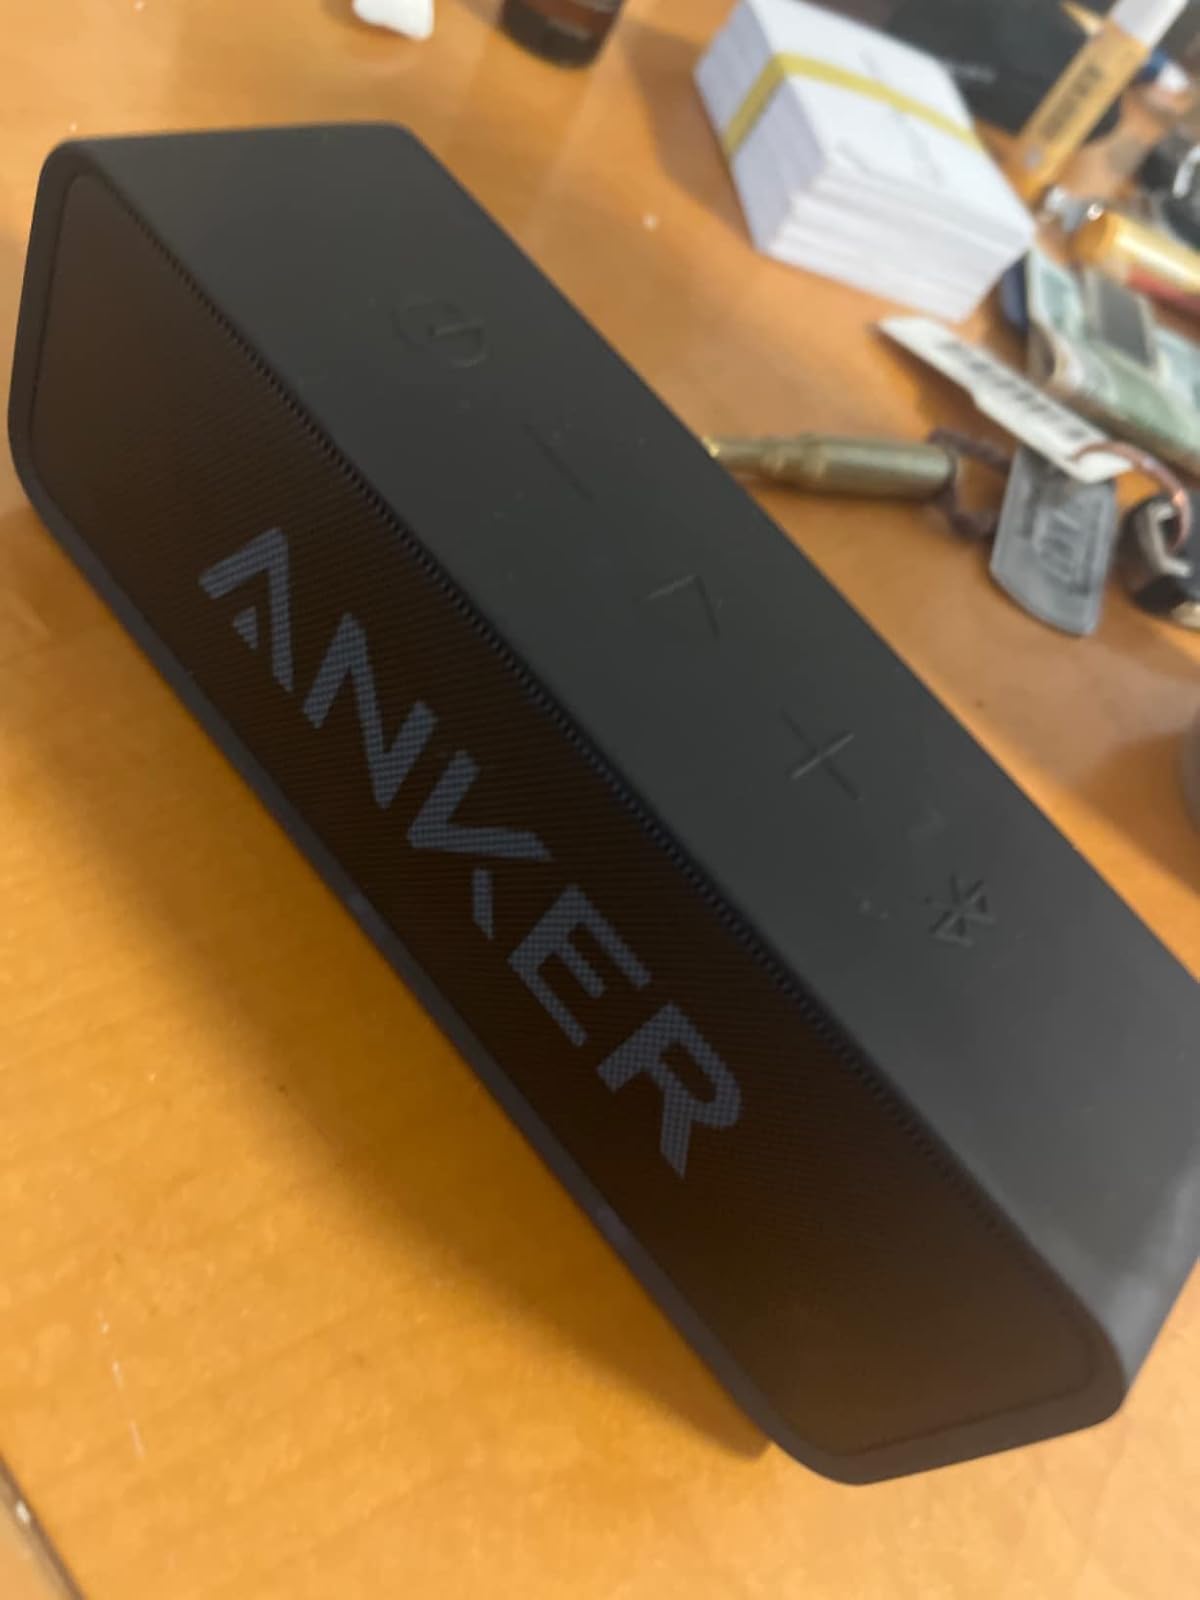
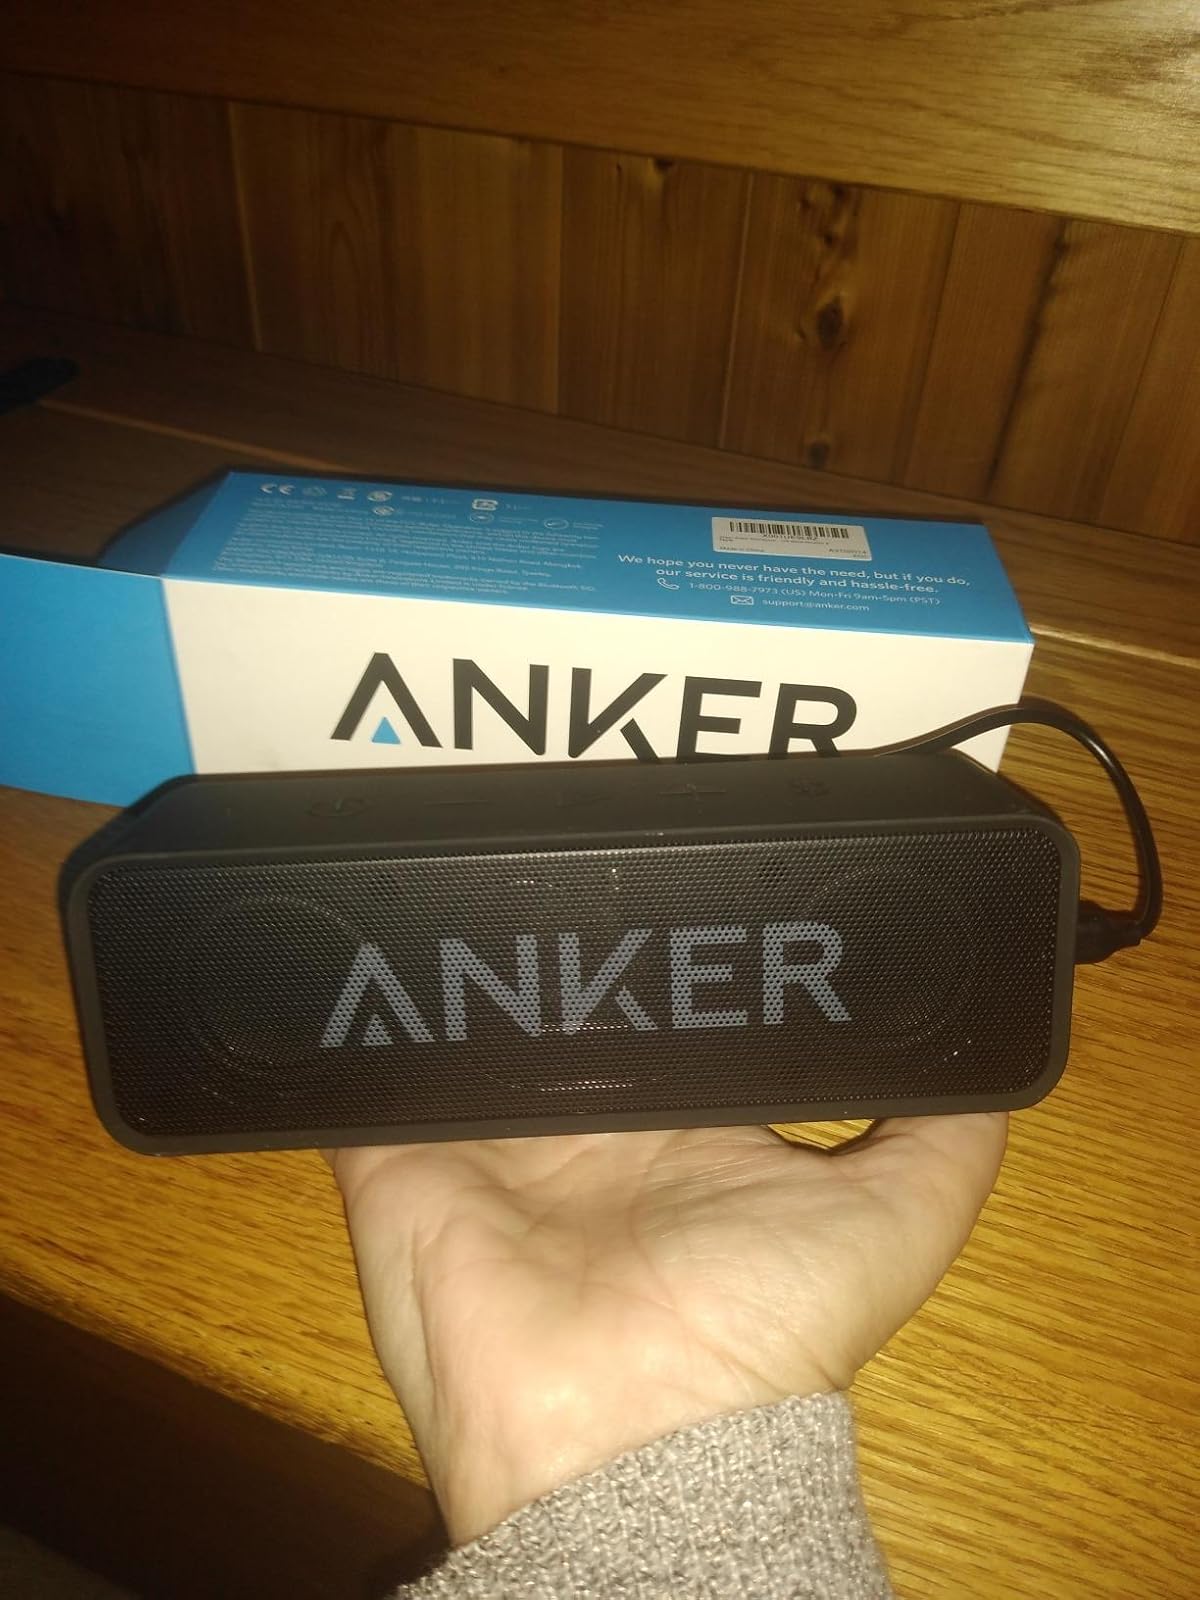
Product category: speaker
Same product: yes